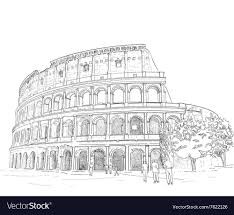
Landmark: Roman Colosseum